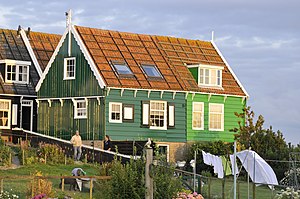
Marken
Motiv med karakteristiske træhuse fra Marken
Marken er en halvø i IJsselmeer i Nederlandene. Marken ligger i Waterland kommune i provinsen Noord-Holland.